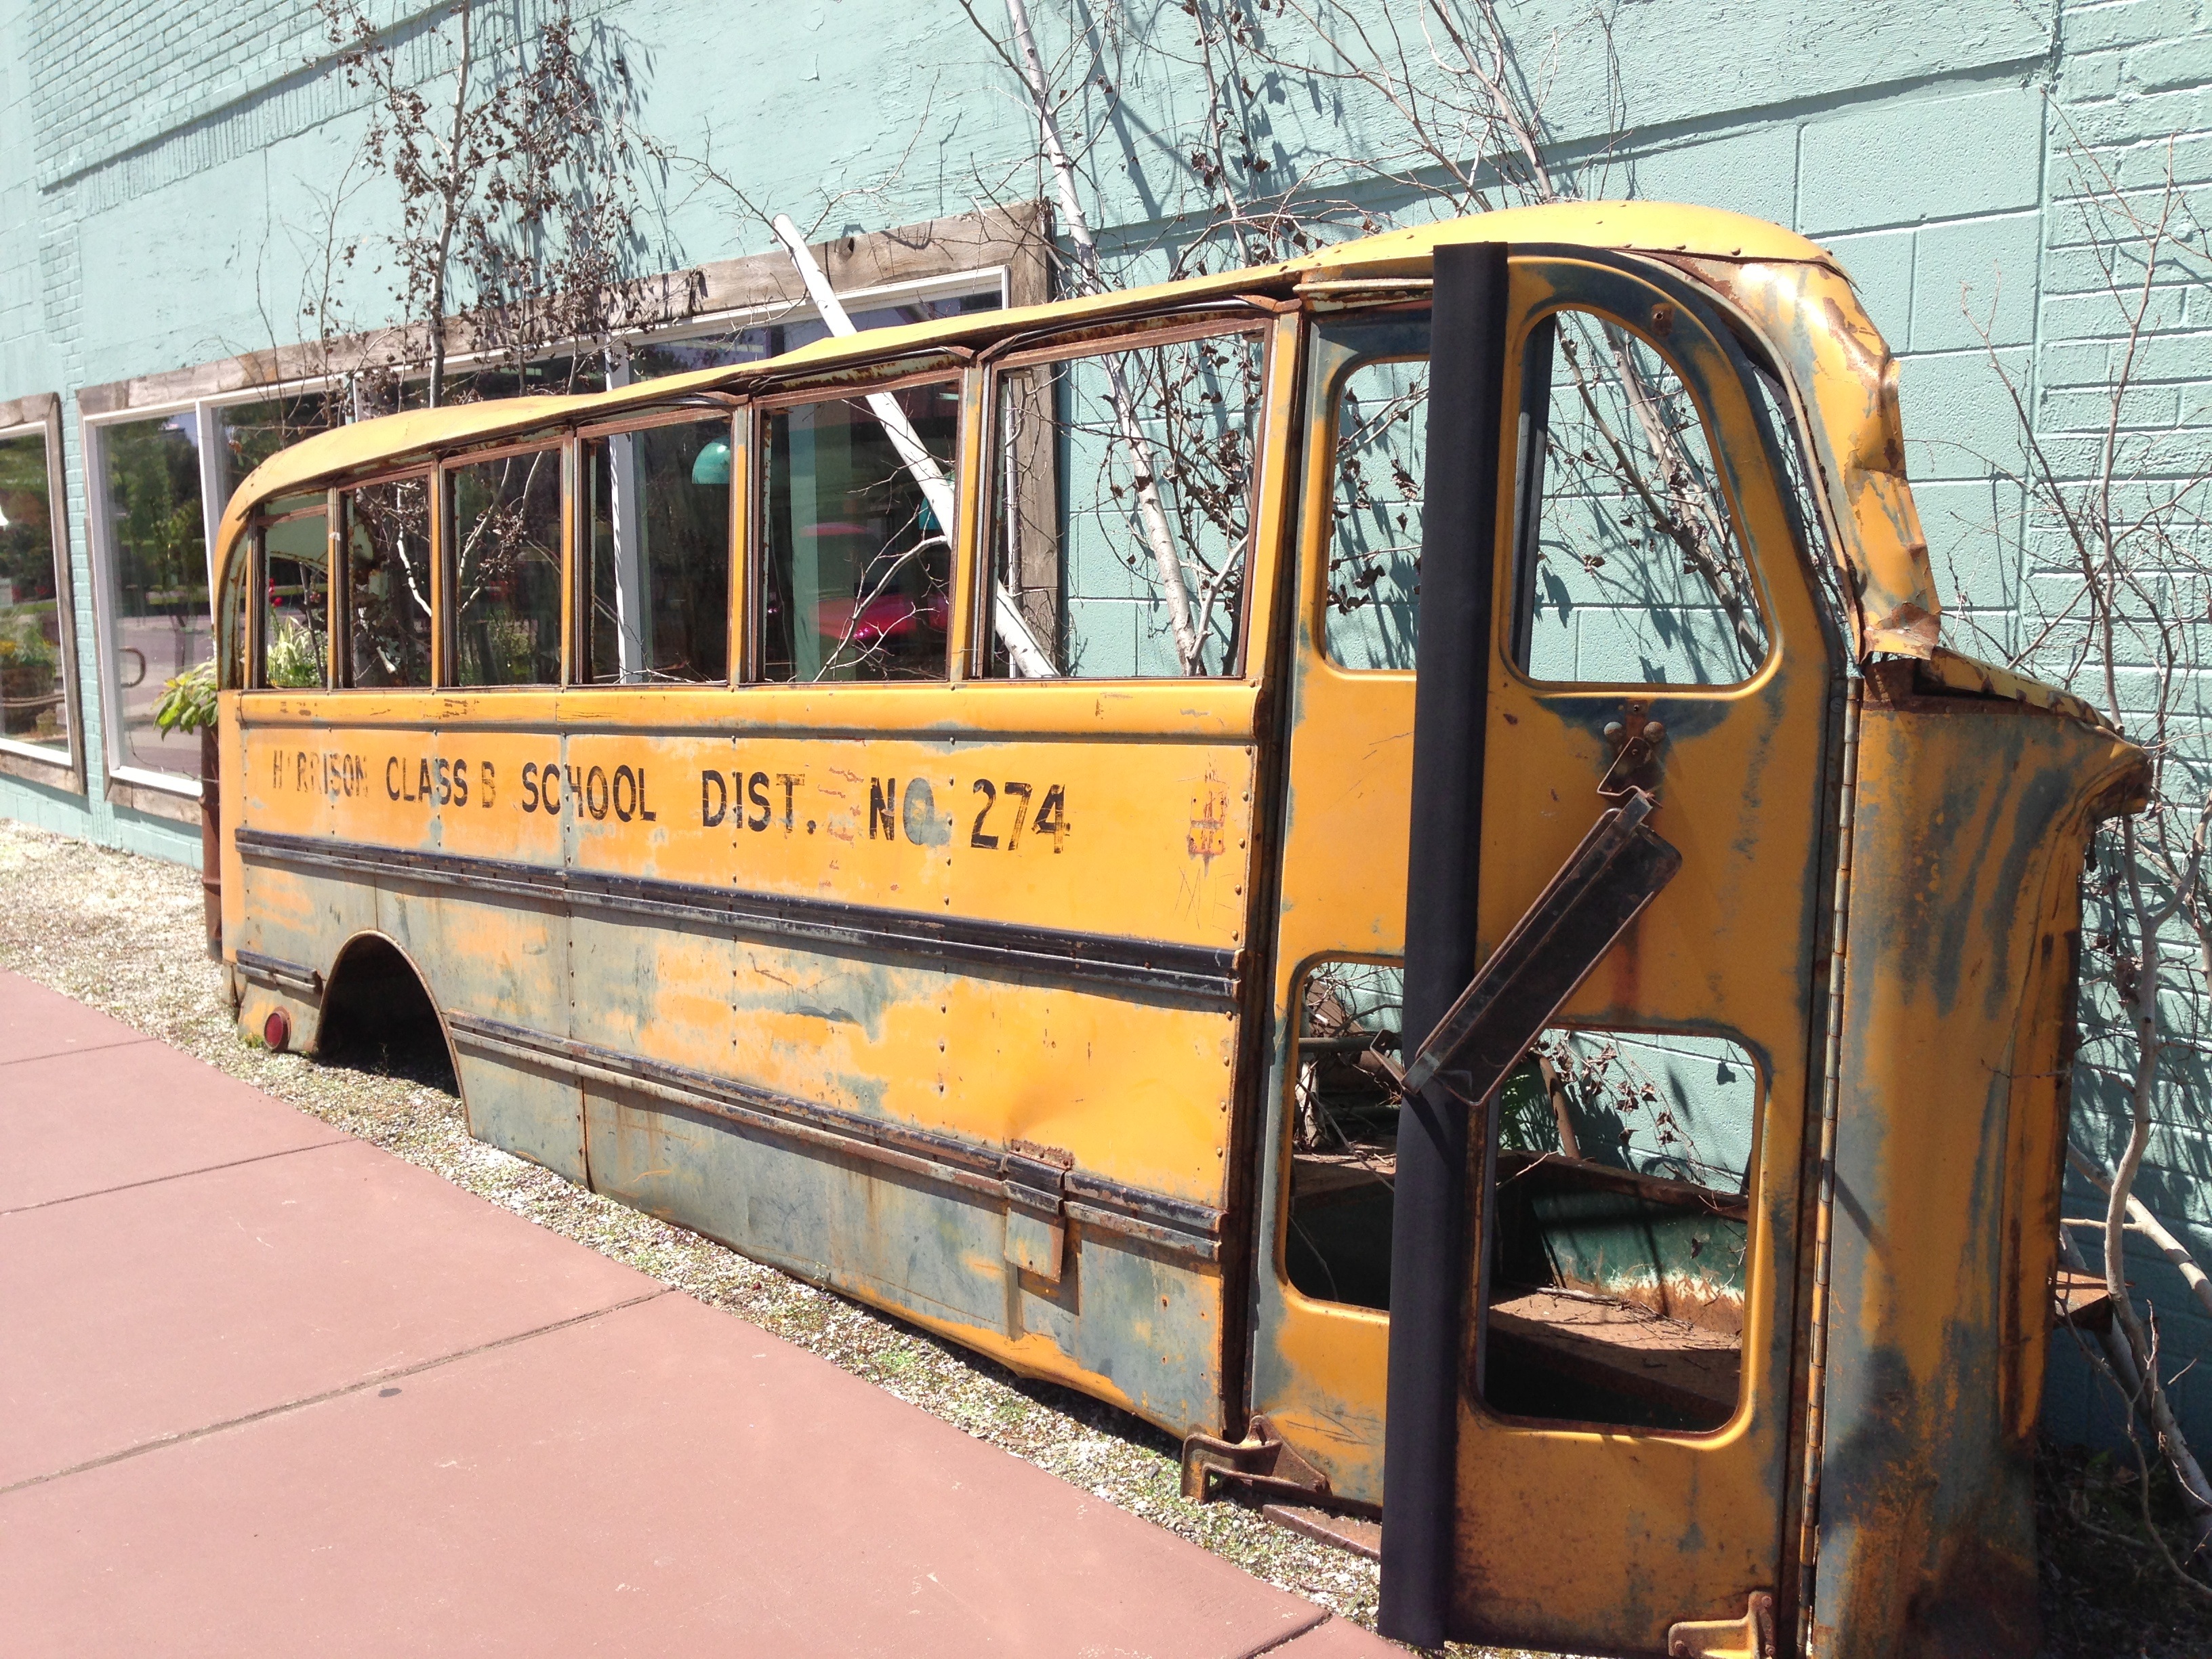
tram, transport, vehicle, yellow, public transport, bus, rusty, school bus, land vehicle, mode of transport, rolling stock